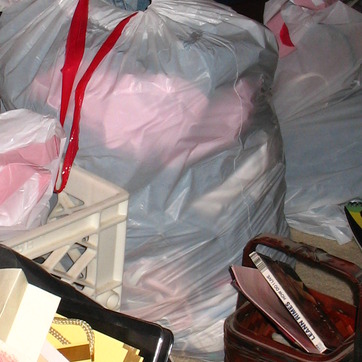
Material: plastic